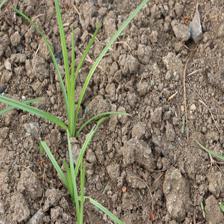
Label: Grass